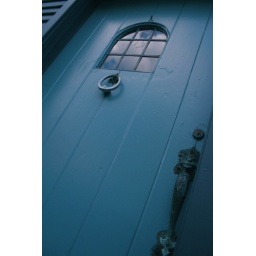
I didn't even notice the clouds in the window until I uploaded this shot - I think it's rather nice.